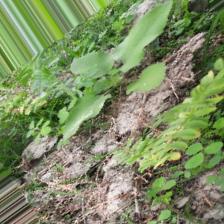
Label: Normal